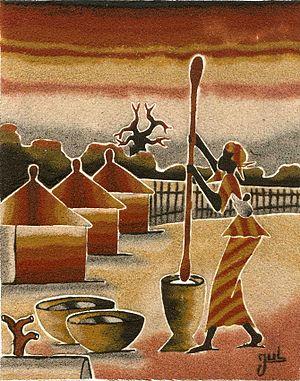
Mar Lodj est un village, de l'île de Mar, située dans le Sine-Saloum au Sénégal à proximité de Ndangane — où se trouve l'embarcadère — et à une quarantaine de kilomètres de Joal-Fadiouth.